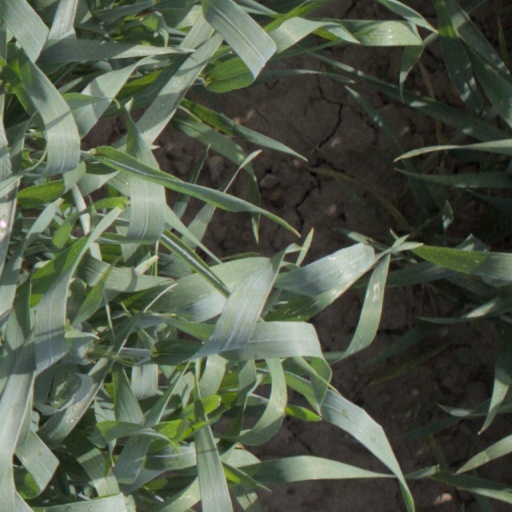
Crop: wheat